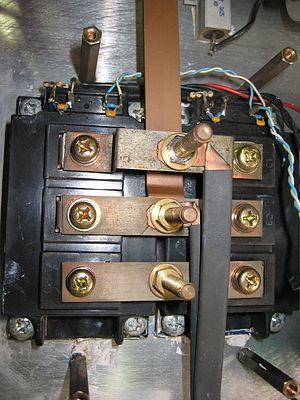
Dans la distribution électrique un jeu de barres désigne un conducteur de cuivre ou d'aluminium qui conduit de l'électricité dans un tableau électrique, à l'intérieur de l'appareillage électrique ou dans un poste électrique.